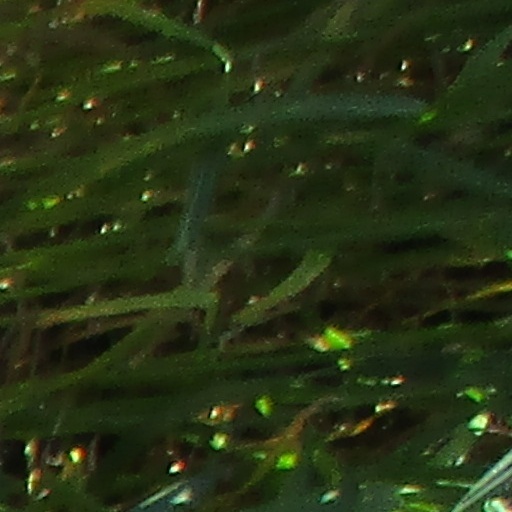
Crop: wheat